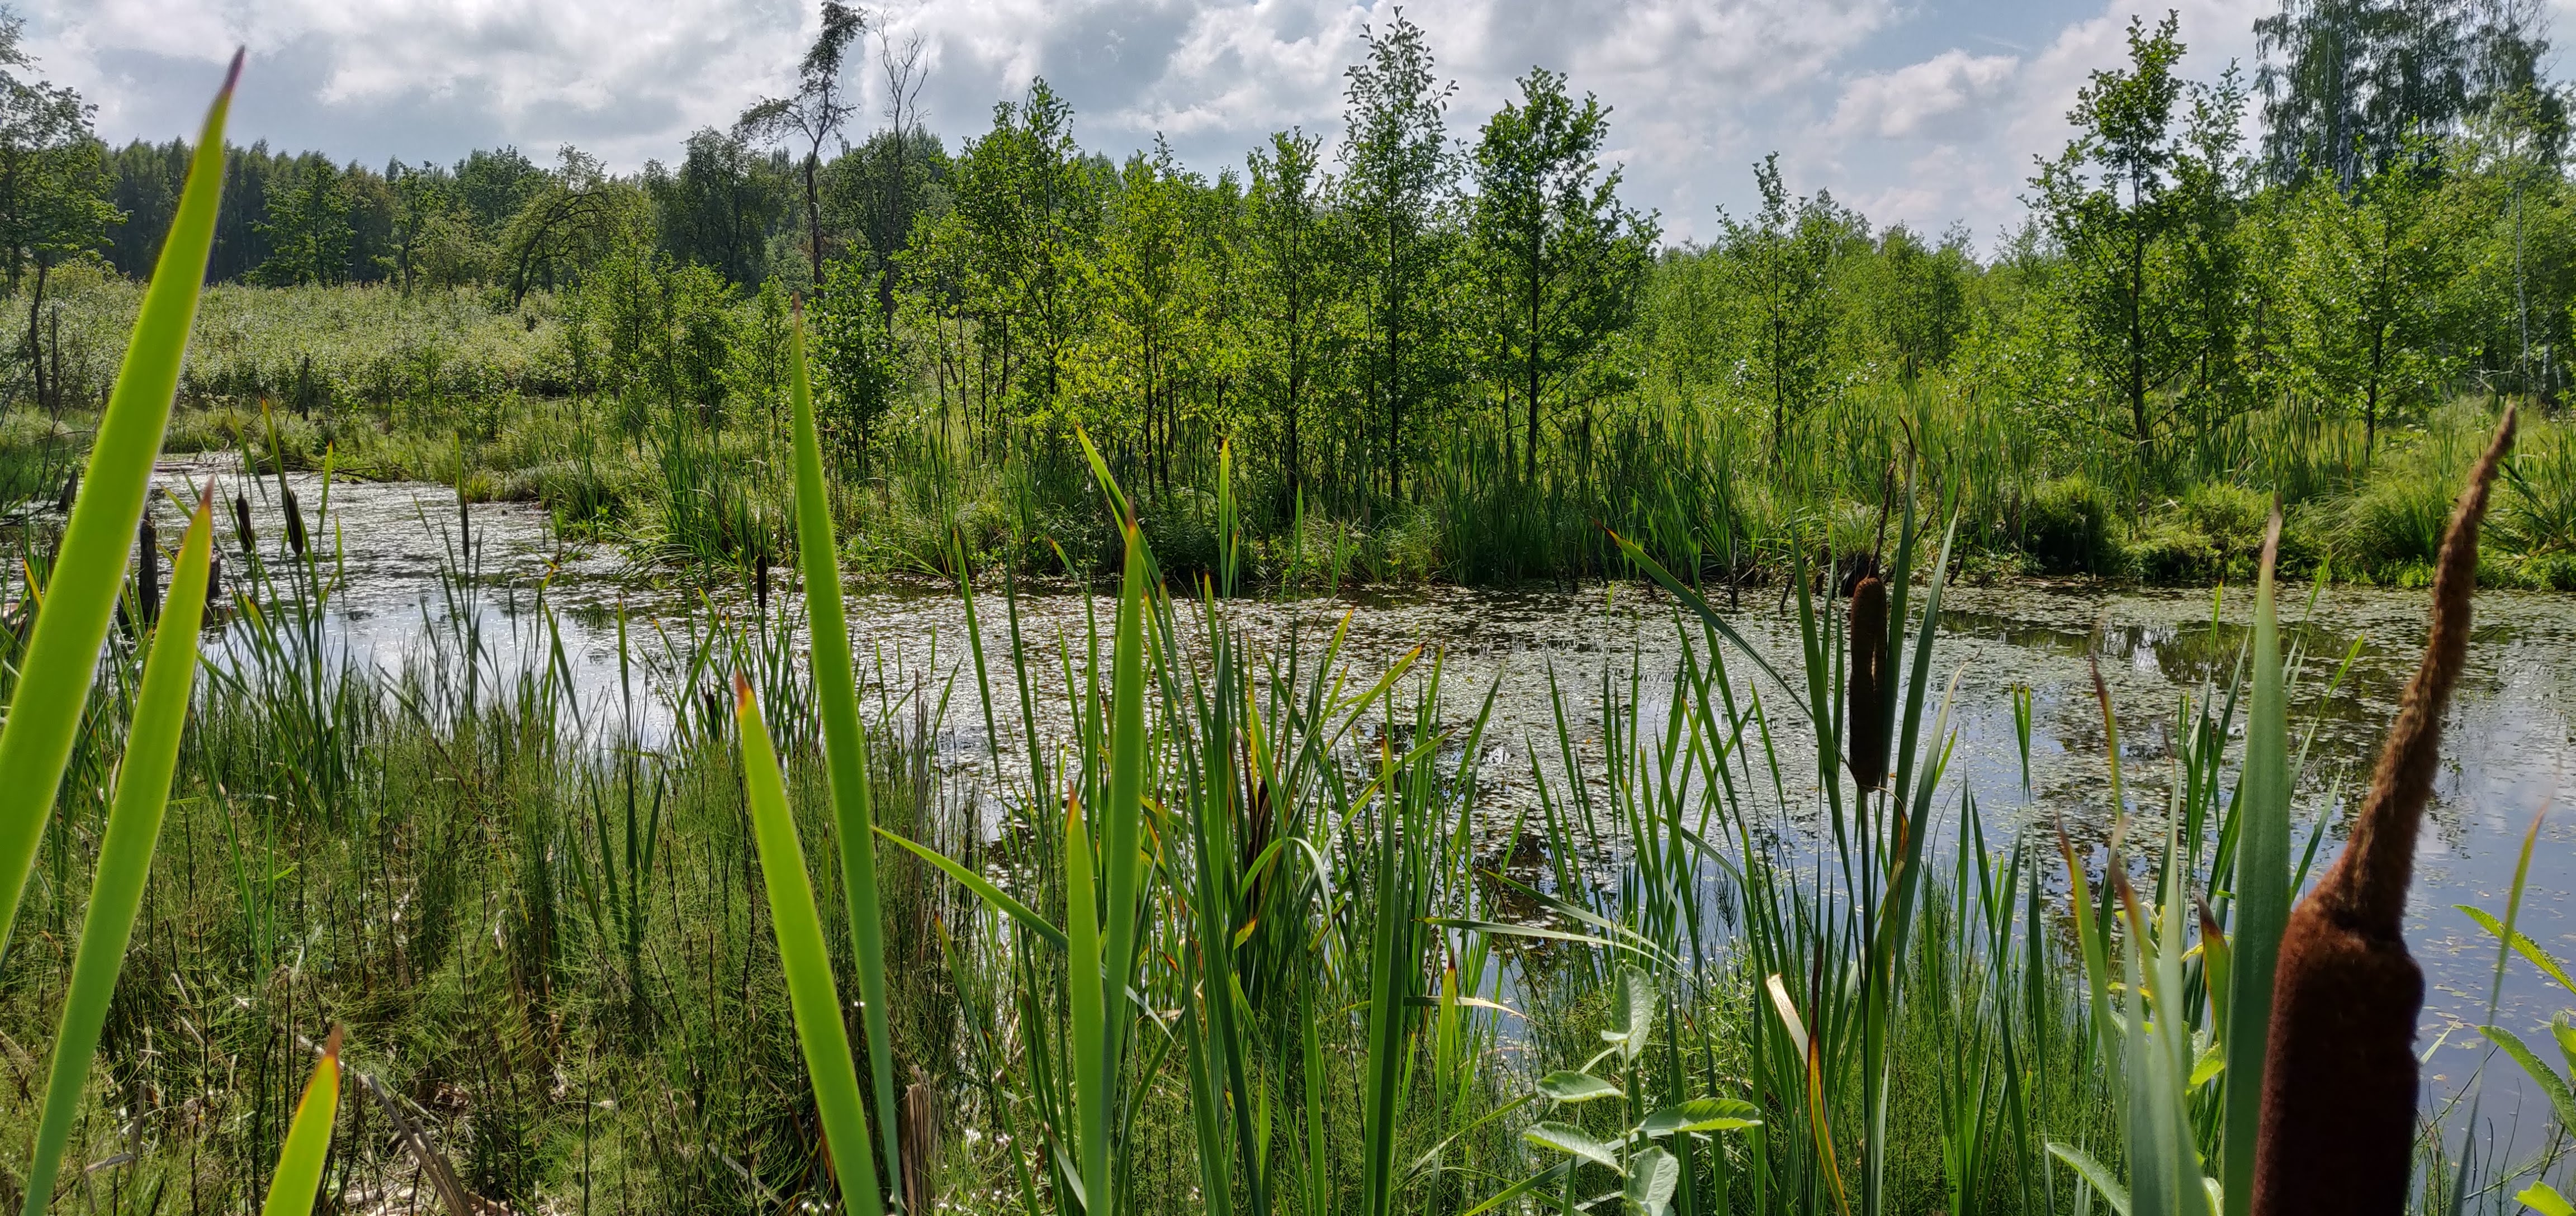
swamp, lithuania, wetland, water, plants, wild, nature, summer, plant, birch, tree, trees, forest, natural landscape, Freshwater marsh, vegetation, nature reserve, natural environment, marsh, fen, grass, grass family, pond, biome, terrestrial plant, bank, plant community, bog, wildlife, reflection, lake, sedge family, vascular plant, river, riparian forest, lacustrine plain, phragmites